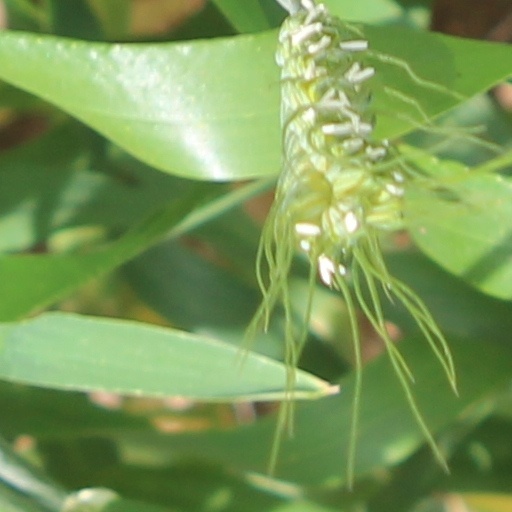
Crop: wheat